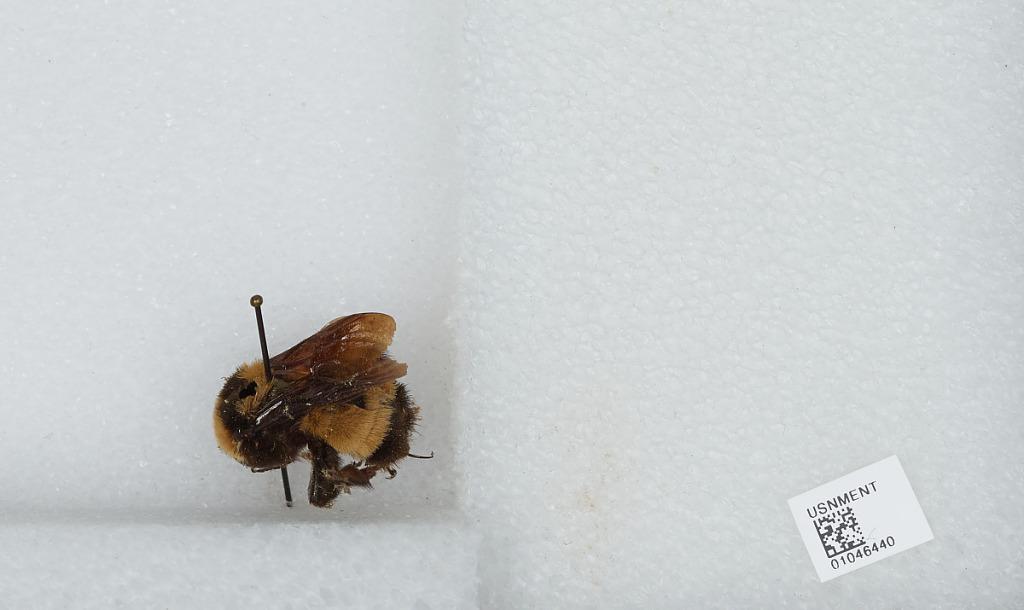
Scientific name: Bombus sp.